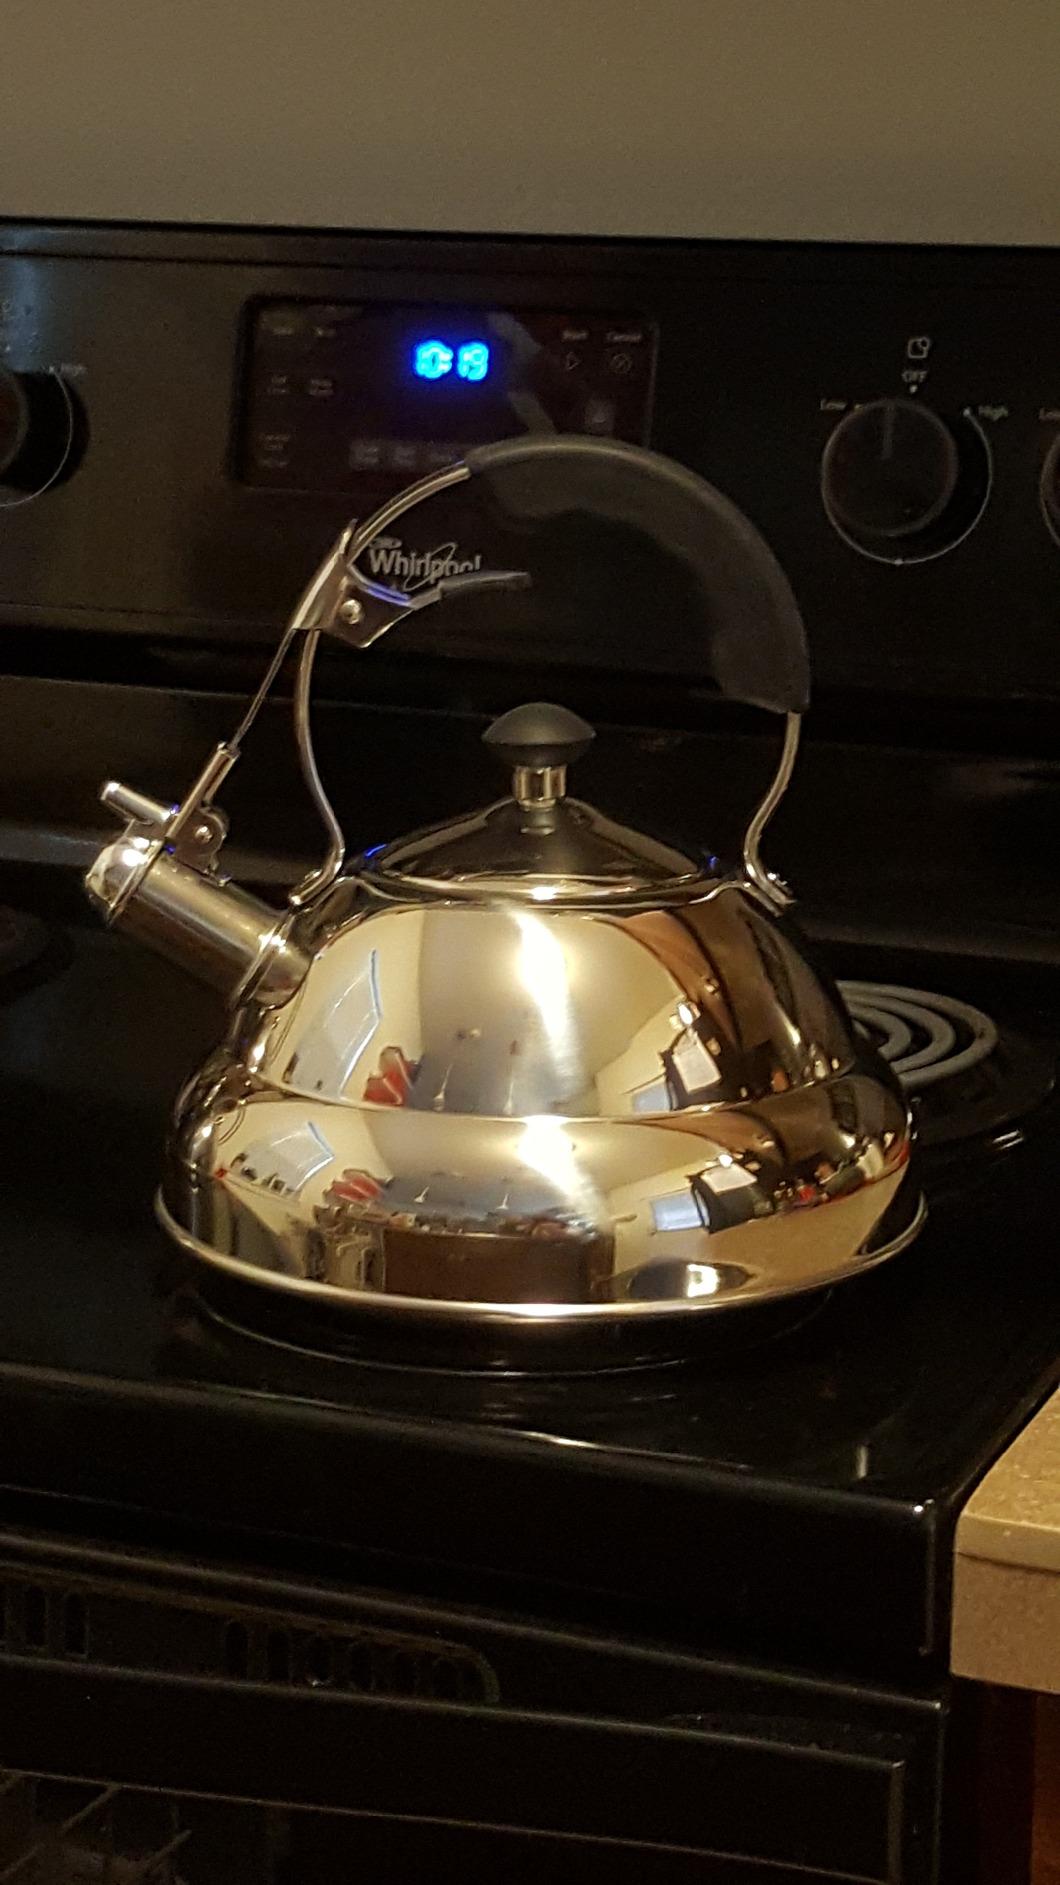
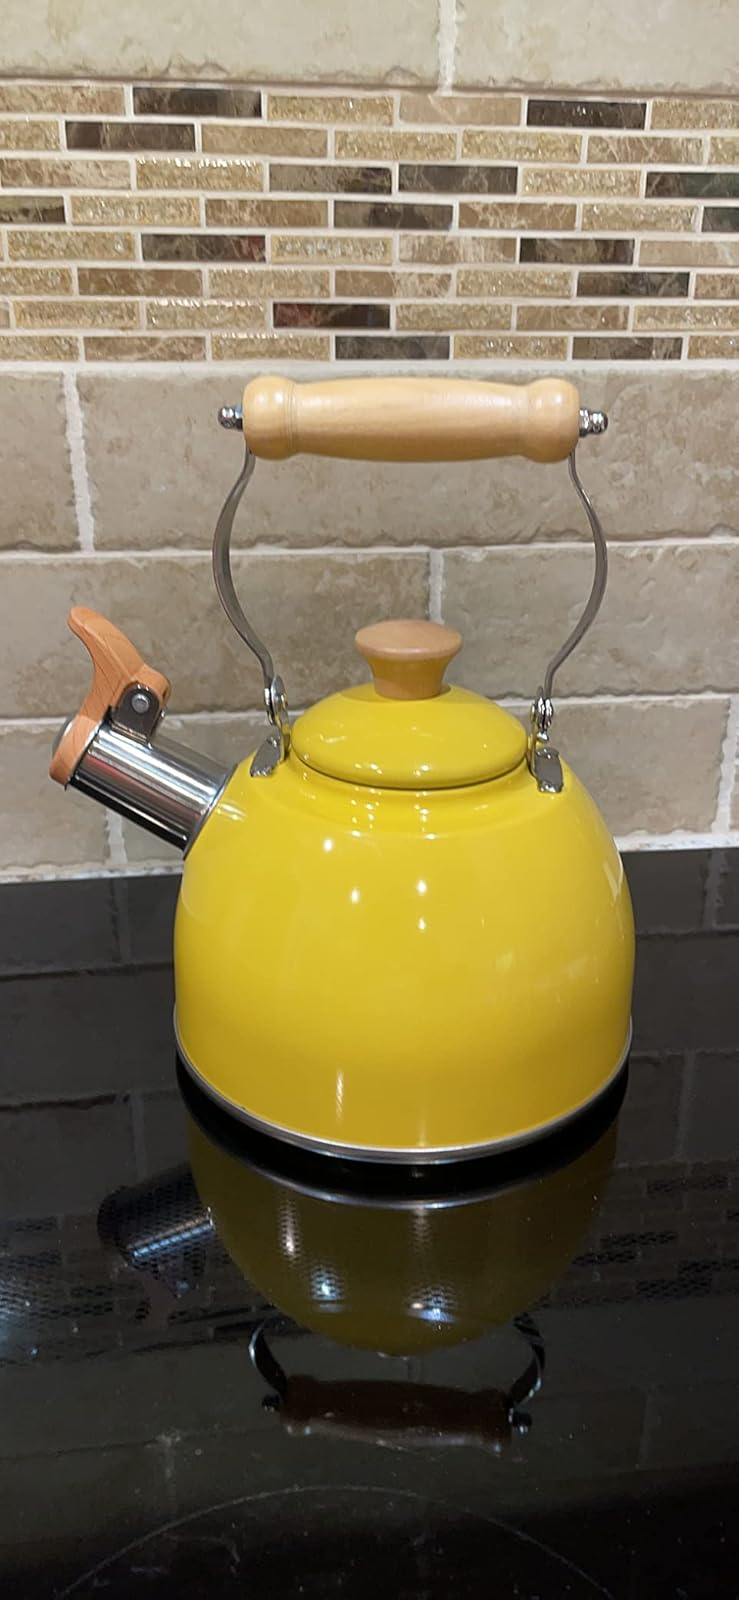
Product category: items_kettle
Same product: no